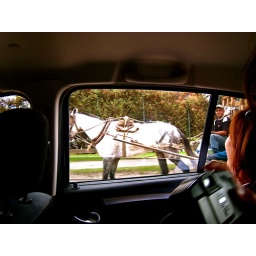
Capturing a horse in a moving car